Timothy I. Ahern

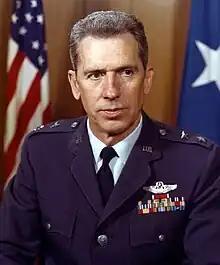

Timothy I. Ahern (November 7, 1924 – April 16, 2003) was a major general in the United States Air Force.